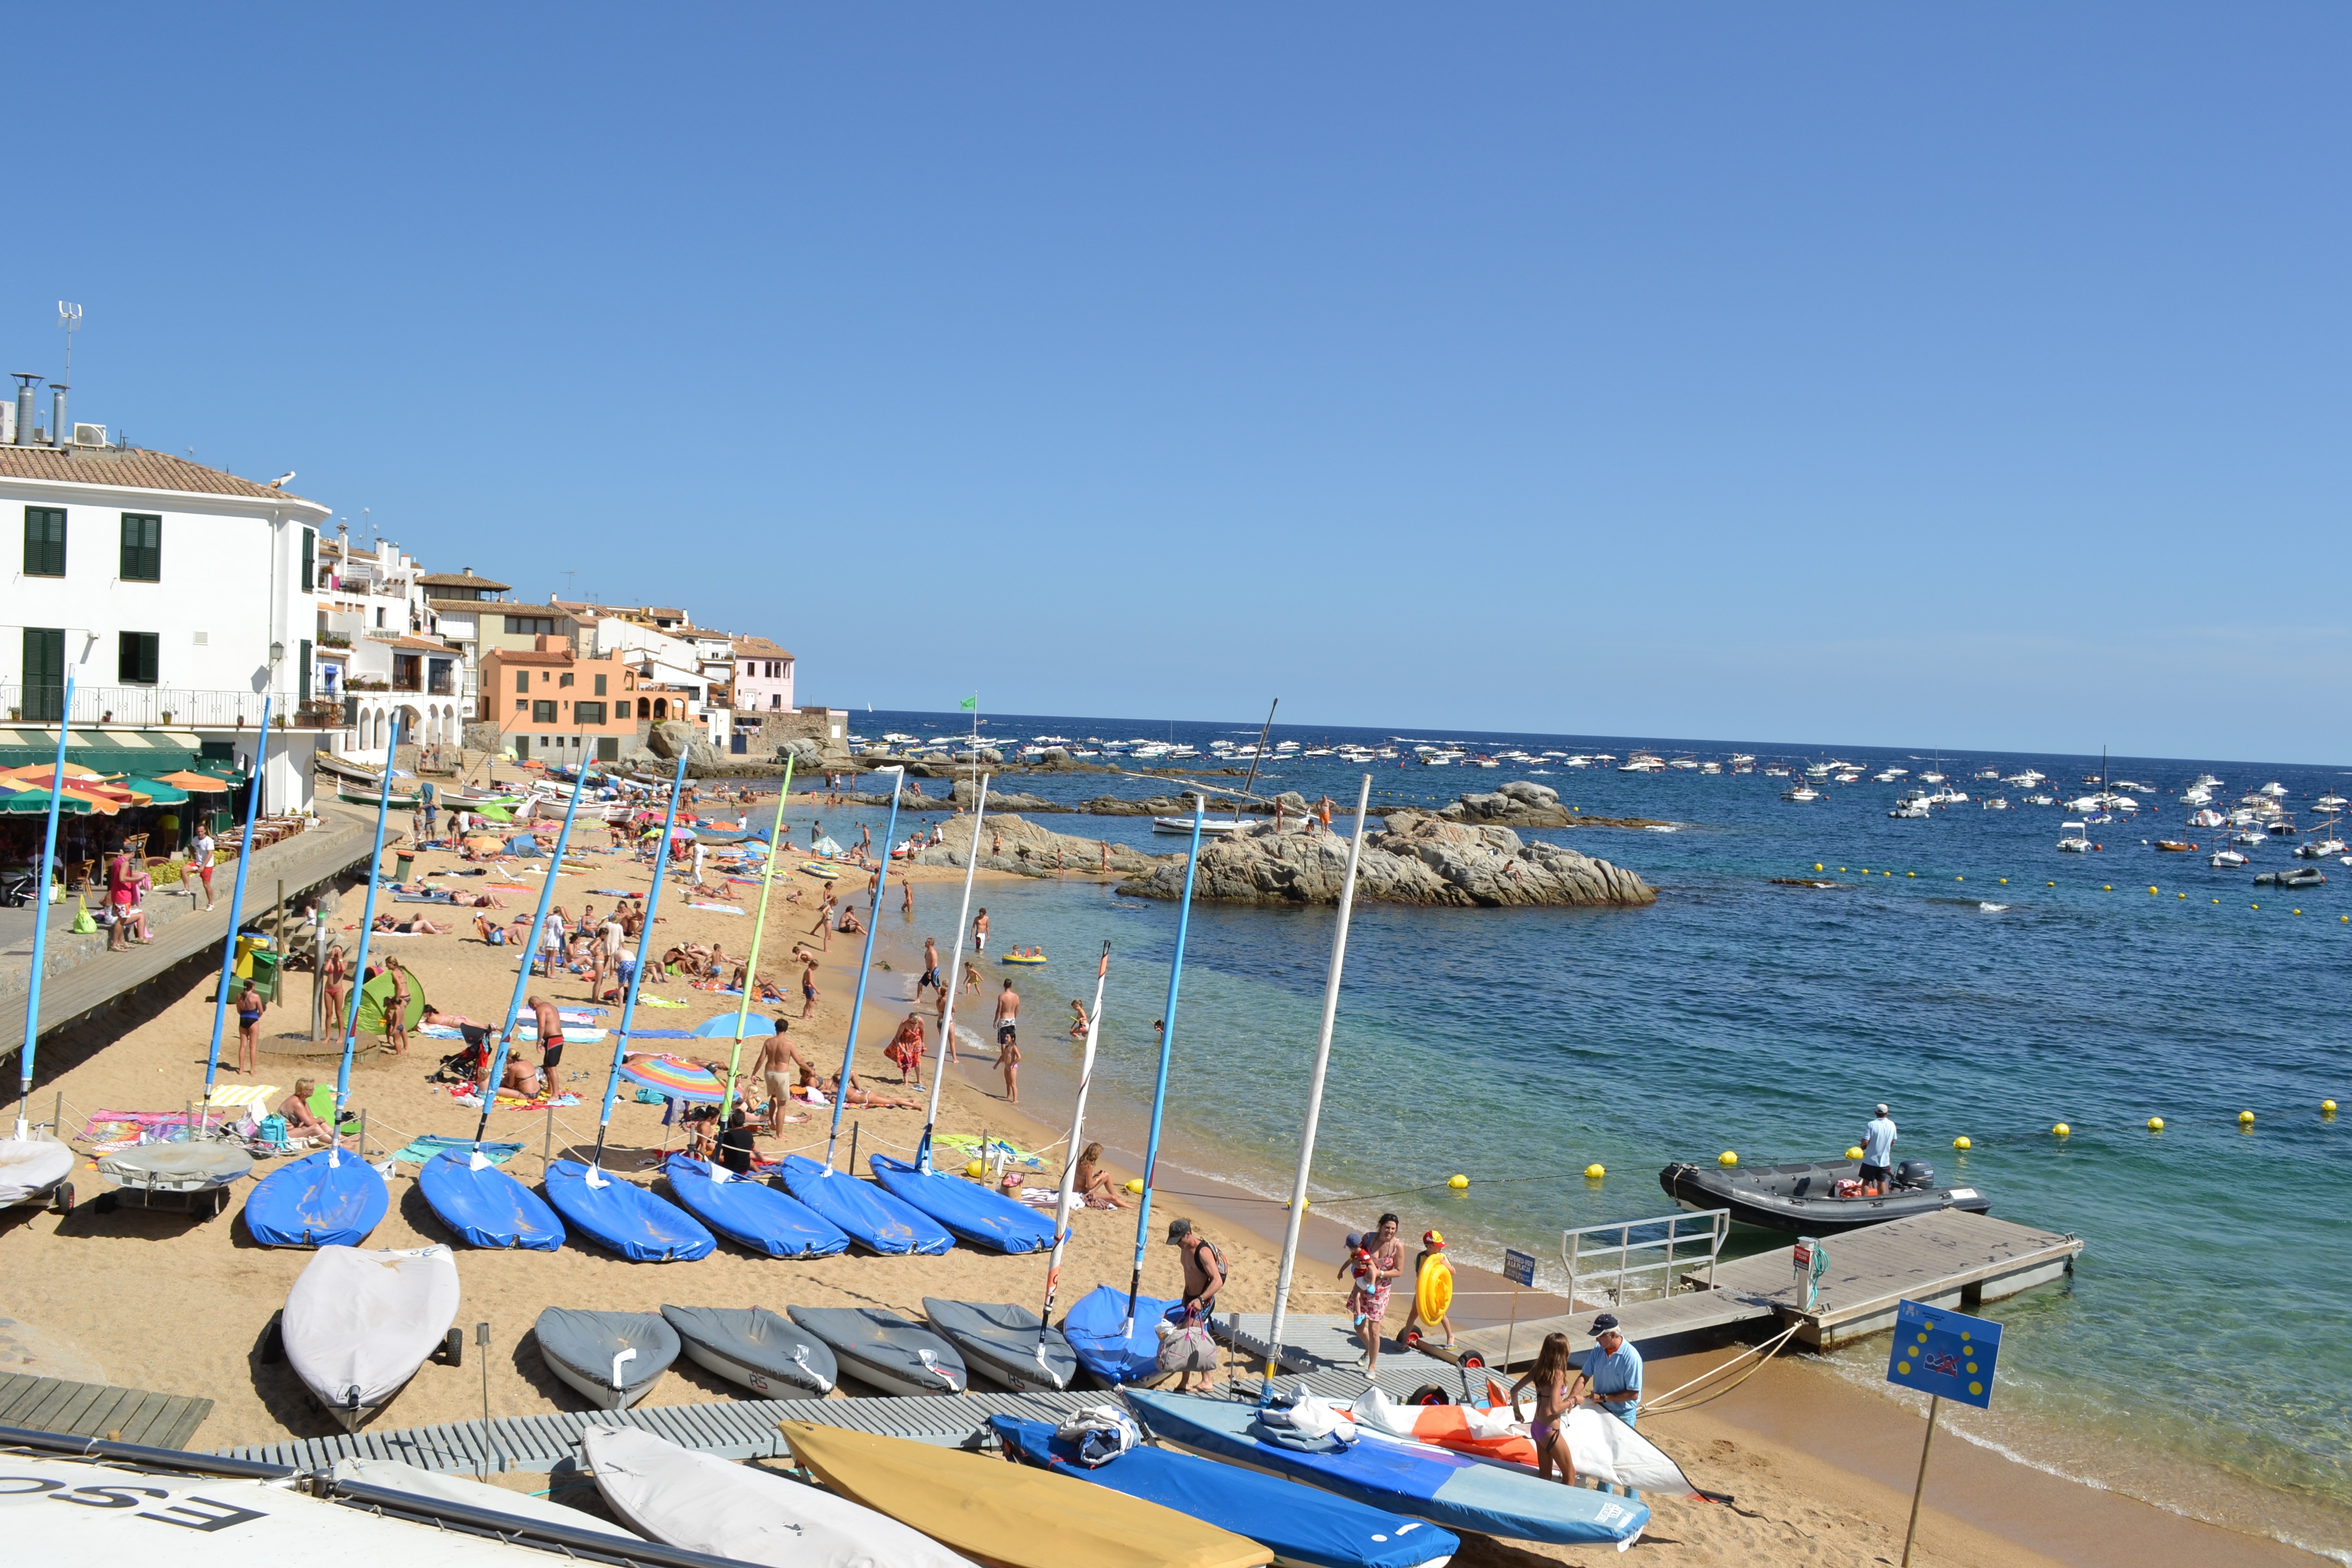
beach, landscape, sea, coast, nature, dock, vacation, seaside, mediterranean, vehicle, bay, harbor, blue, marina, port, sailboat, spain, resort, boating, boats, marine, side, maritime, sailboats, cape, maritime landscape, costa brava